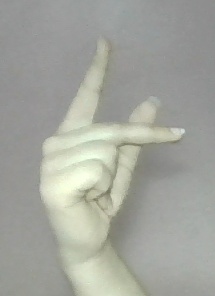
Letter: dha